Patardzeuli

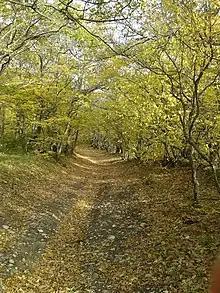
country path during the fall

Currently, Patardzeuli is known for Its beautiful surroundings, especially on the north side, bordering the Mariamjvari Strict Nature Reserve. It hosts two big schools: the above-mentioned public school, and the "Lyceum" Tsissière-Dighmelashvili (founded in 1996) where the students of the region have the opportunity learn European languages (mainly French and English) and culture.